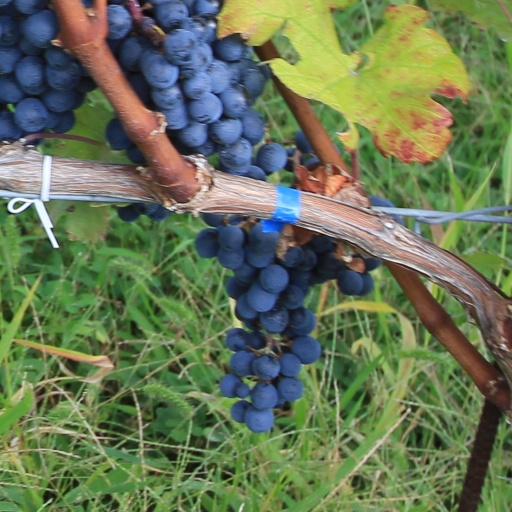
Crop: grape